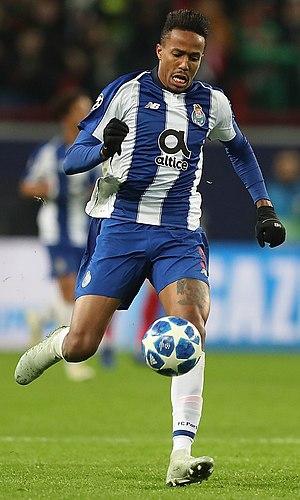
Éder Gabriel Militão est un footballeur international brésilien, né le 18 janvier 1998 à Sertãozinho. Il évolue au poste de défenseur central au Real Madrid CF.